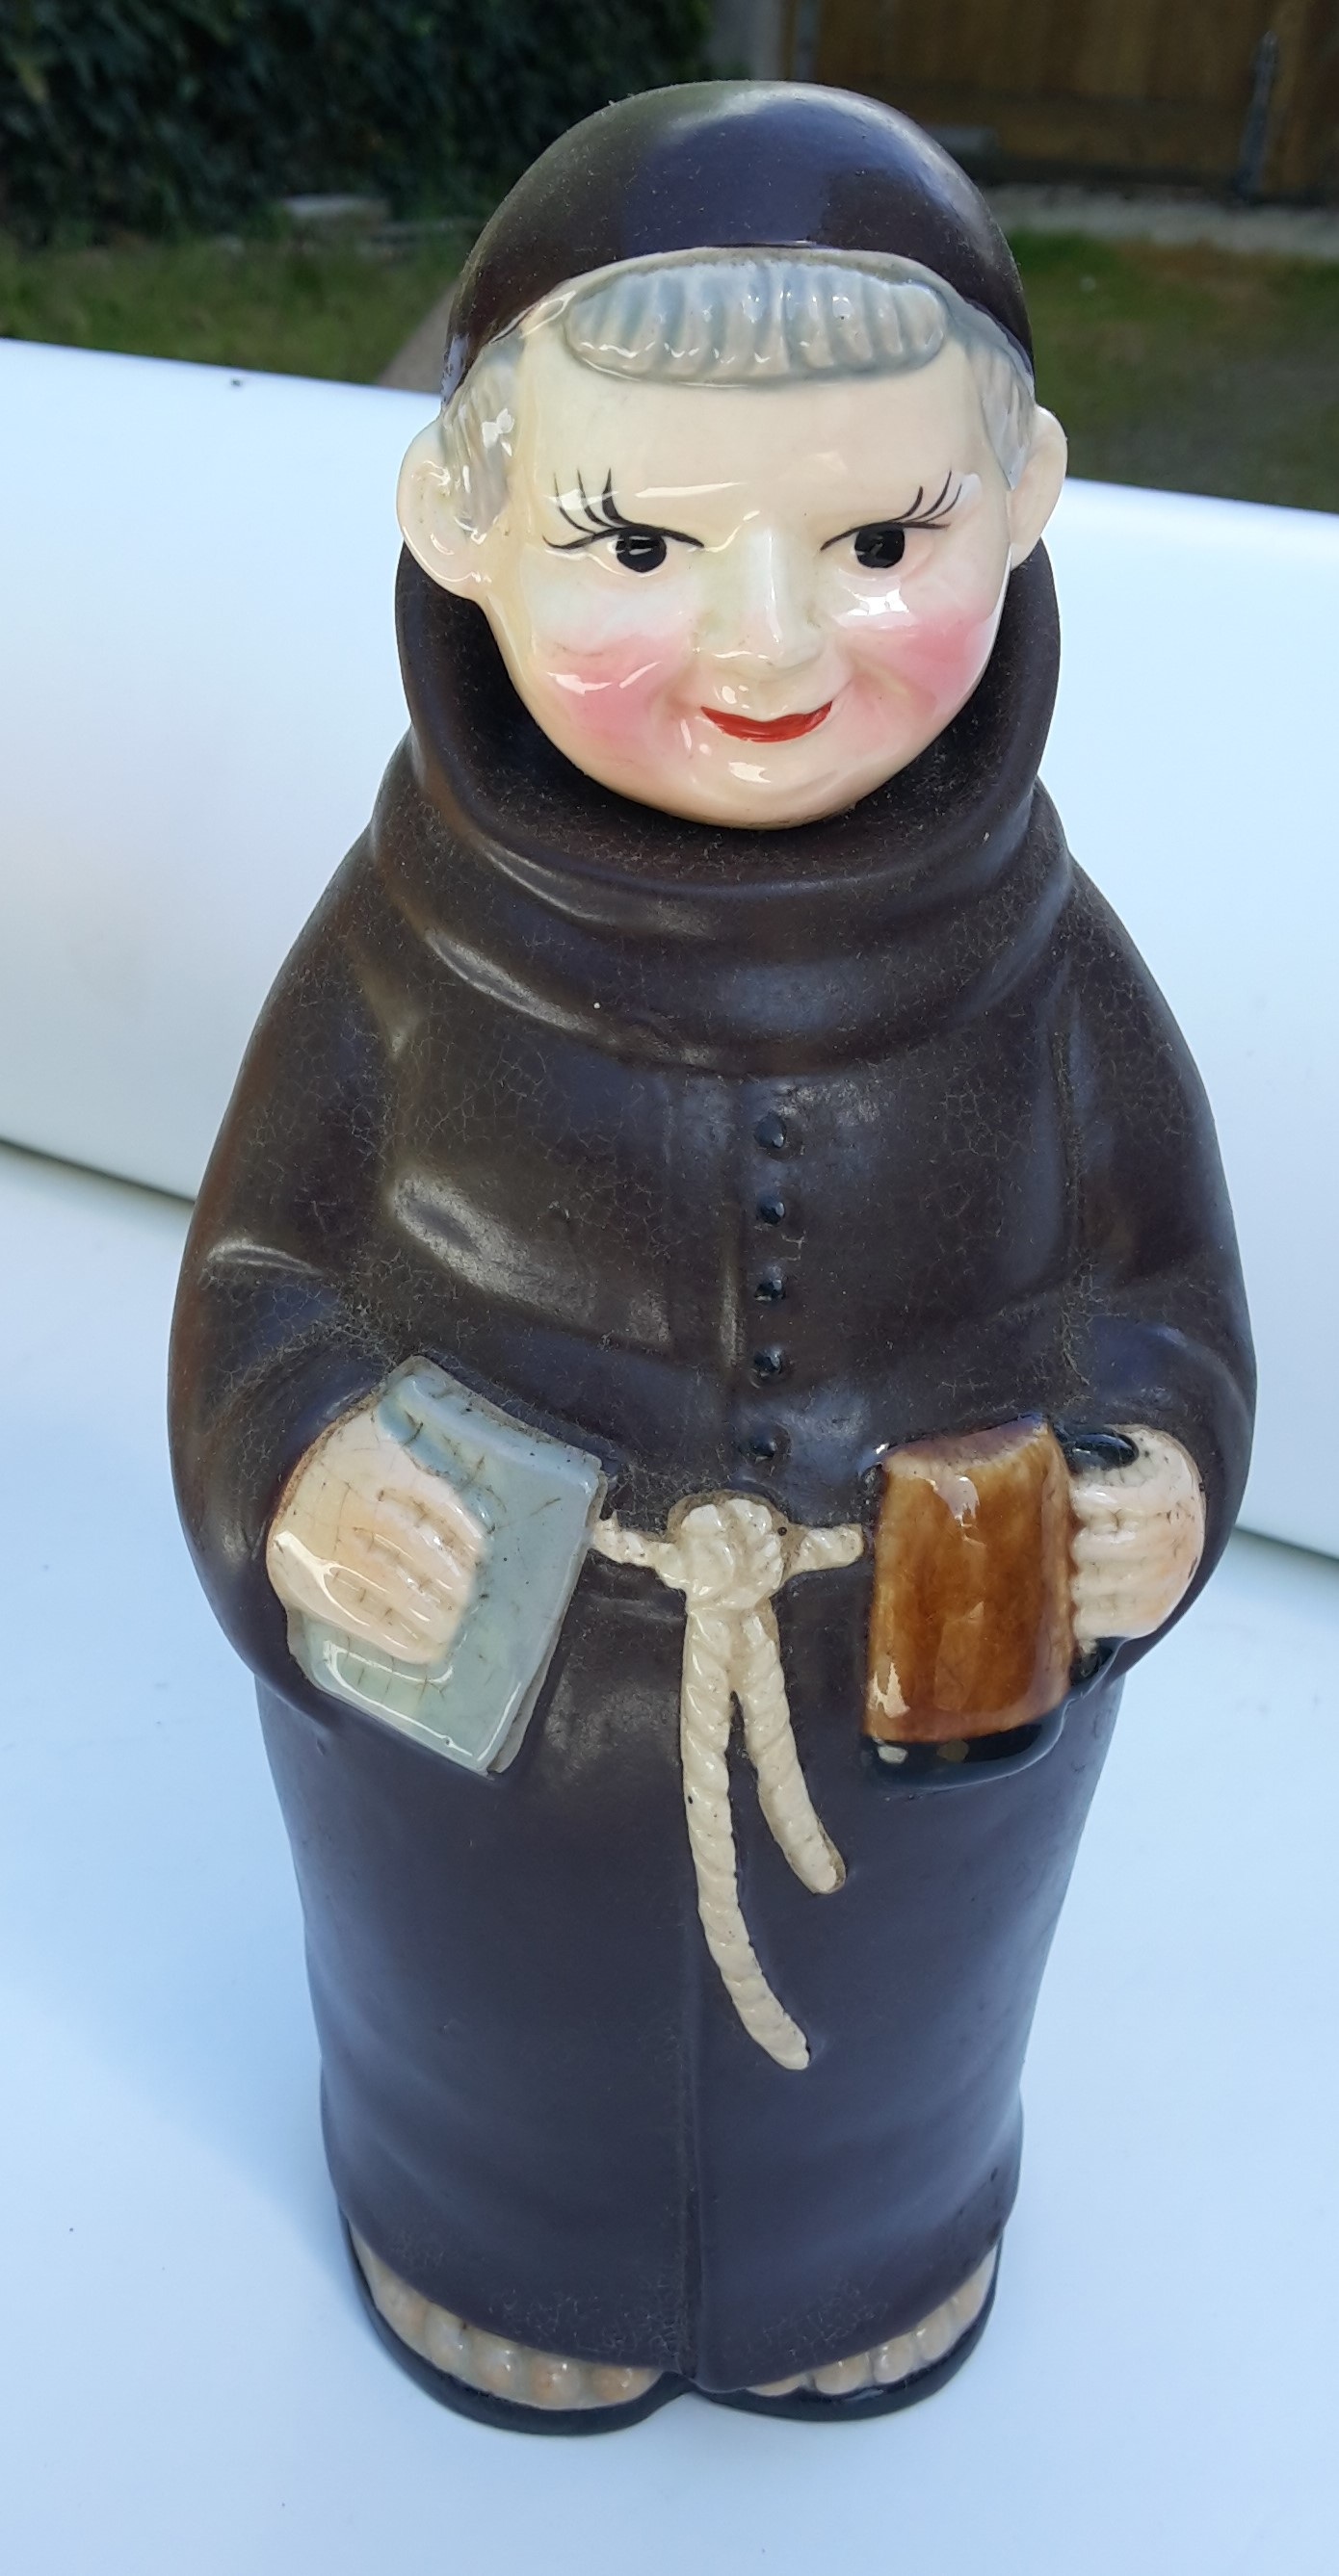
statue, ceramic, monk, bottle, clothing, toy, sculpture, art, head, figurine, old bottle